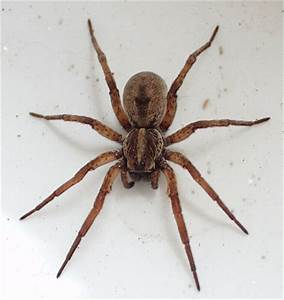
Label: spider